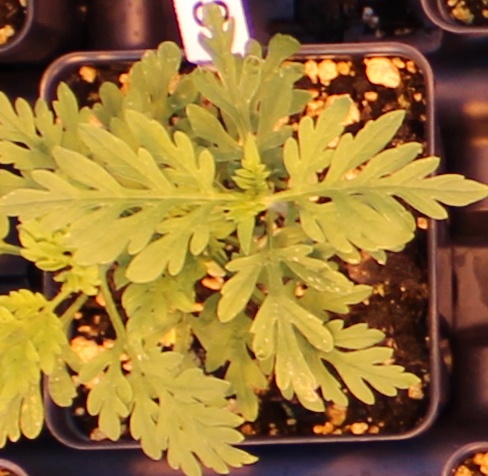
Label: Ragweed